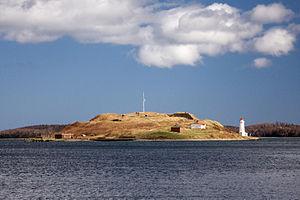
Cet article recense les lieux patrimoniaux du comté de Halifax en Nouvelle-Écosse inscrit au répertoire des lieux patrimoniaux du Canada, qu'ils soient de niveau provincial, fédéral ou municipal.
Voici la liste des lieux historiques nationaux du Canada situé en Nouvelle-Écosse. En mars 2011, on compte 88 lieux historiques nationaux en Nouvelle-Écosse, dont 26 sont administrés par Parcs Canada.